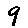
Label: 9